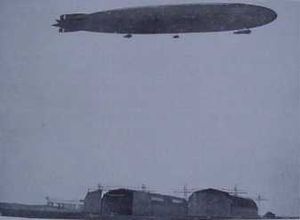
Luftskib L 45
L 45 over Tobias og Toni hallerne i Tønder
L 45 over Toni og Tobias hallerne i Tønder
Luftskib L 45 var en R-klasse super-zeppeliner, som blev bygget af Luftschiffbau Zeppelin i Berlin-Staaken til den tyske Kaiserliche Marine. Luftskibet fløj første gang 2. april 1917 og stationeredes i Ahlhorn sydvest for Bremen under ledelse af kommandant Waldemar Kölle. Han flyttede den 5. juni 1917 luftskibet til Tønder og deltog 19. oktober 1917 i det berømte Silent Raid, hvor L 45 bombarderede Piccadilly Circus i London. Dagen efter nødlandede L 45 i Sydøstfrankrig og sattes i brand inden besætningen blev taget som krigsfanger.